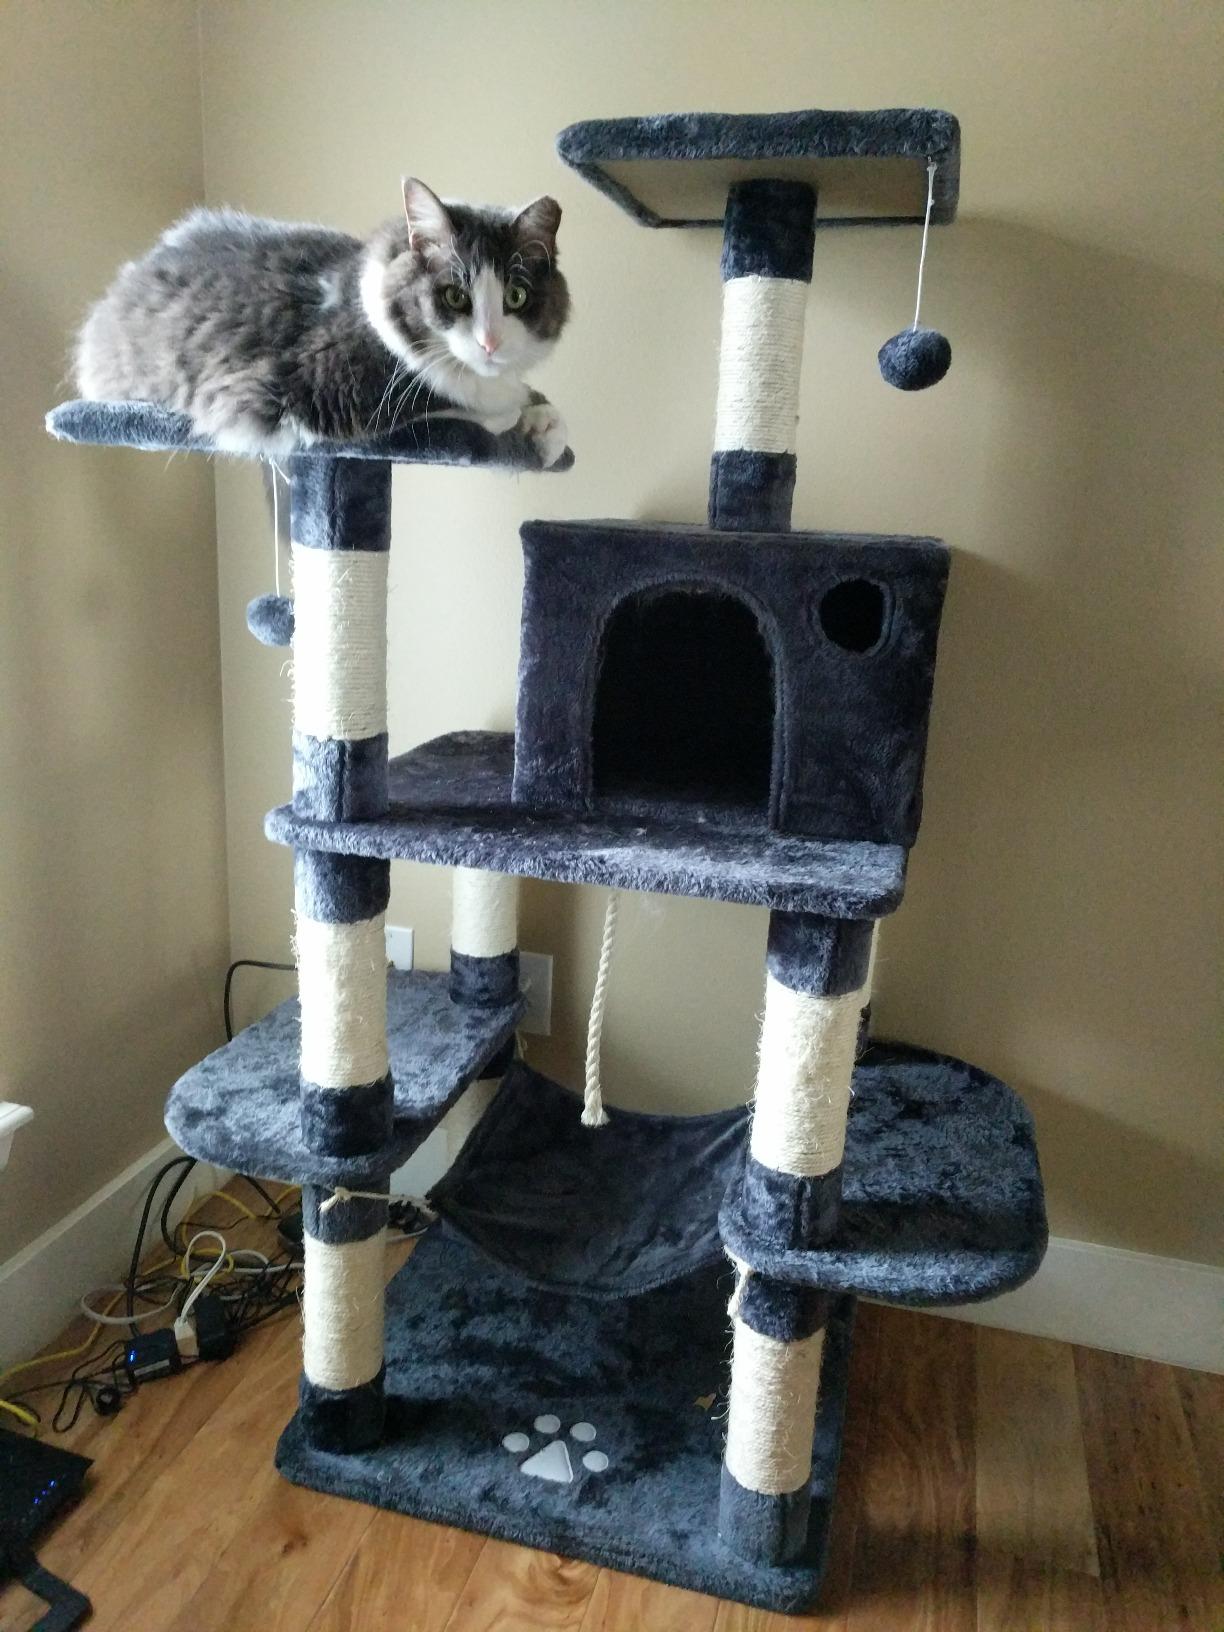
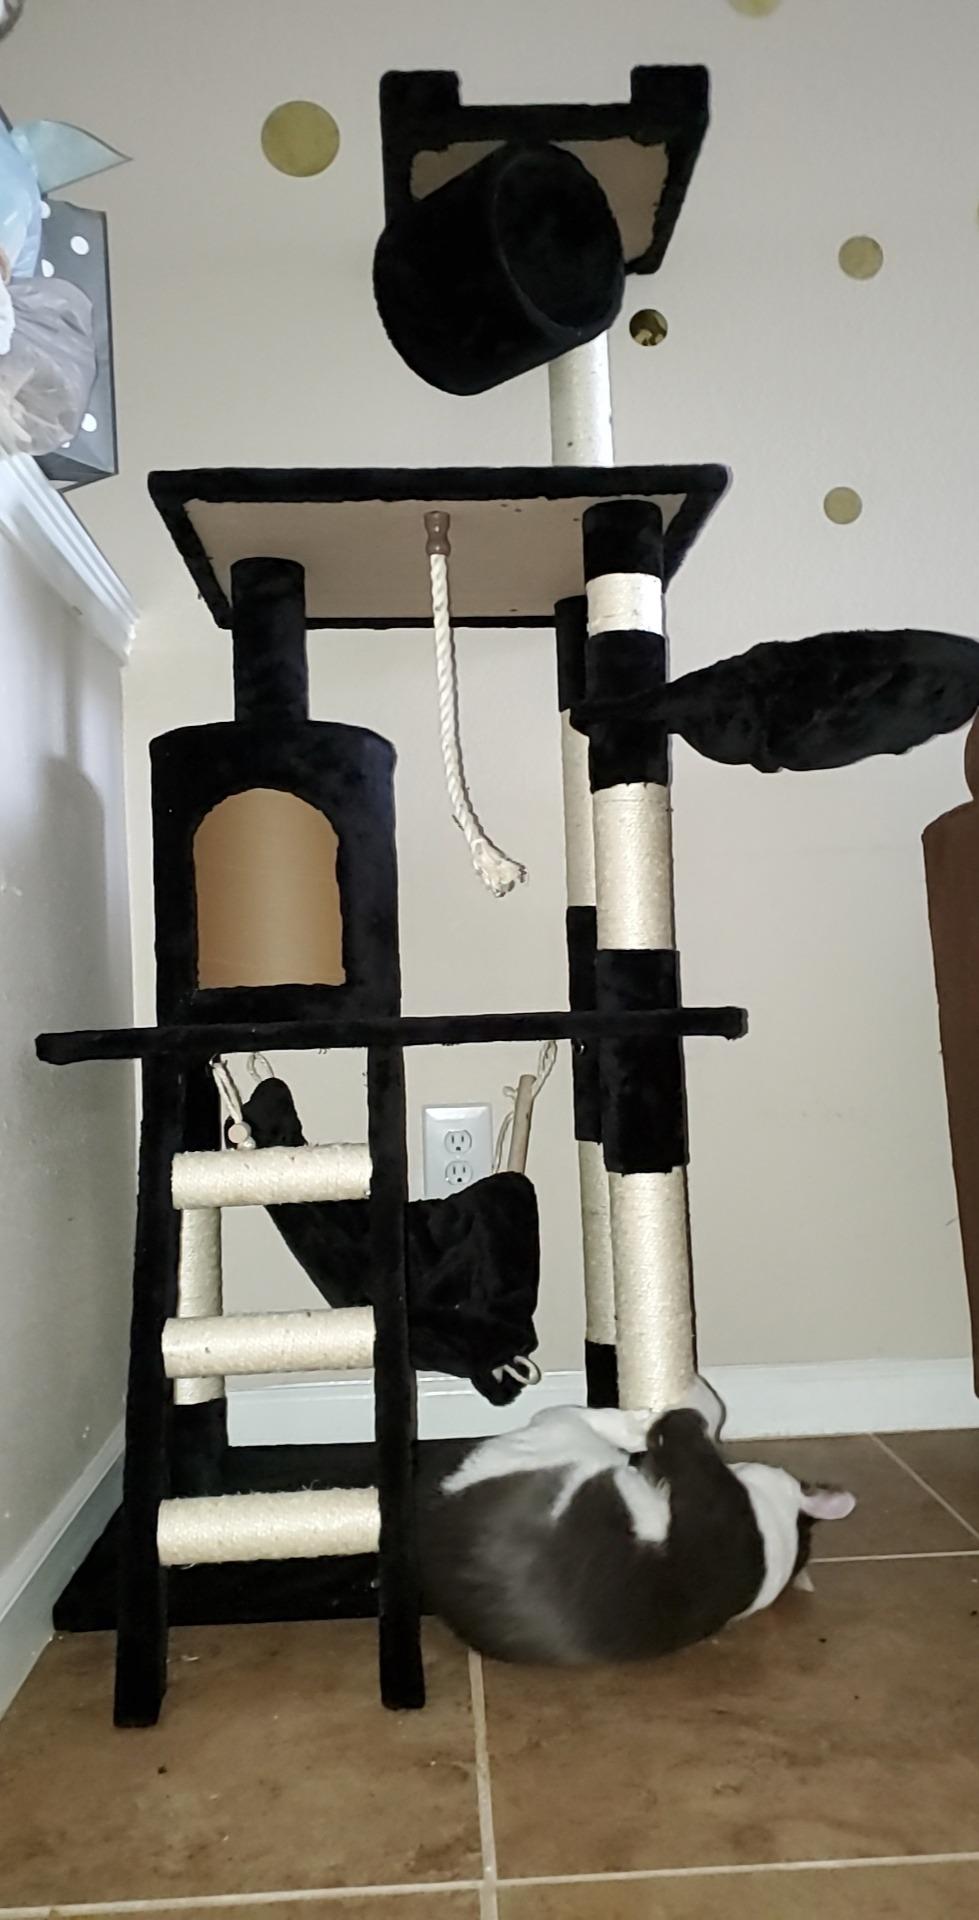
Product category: items_cat tree
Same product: no